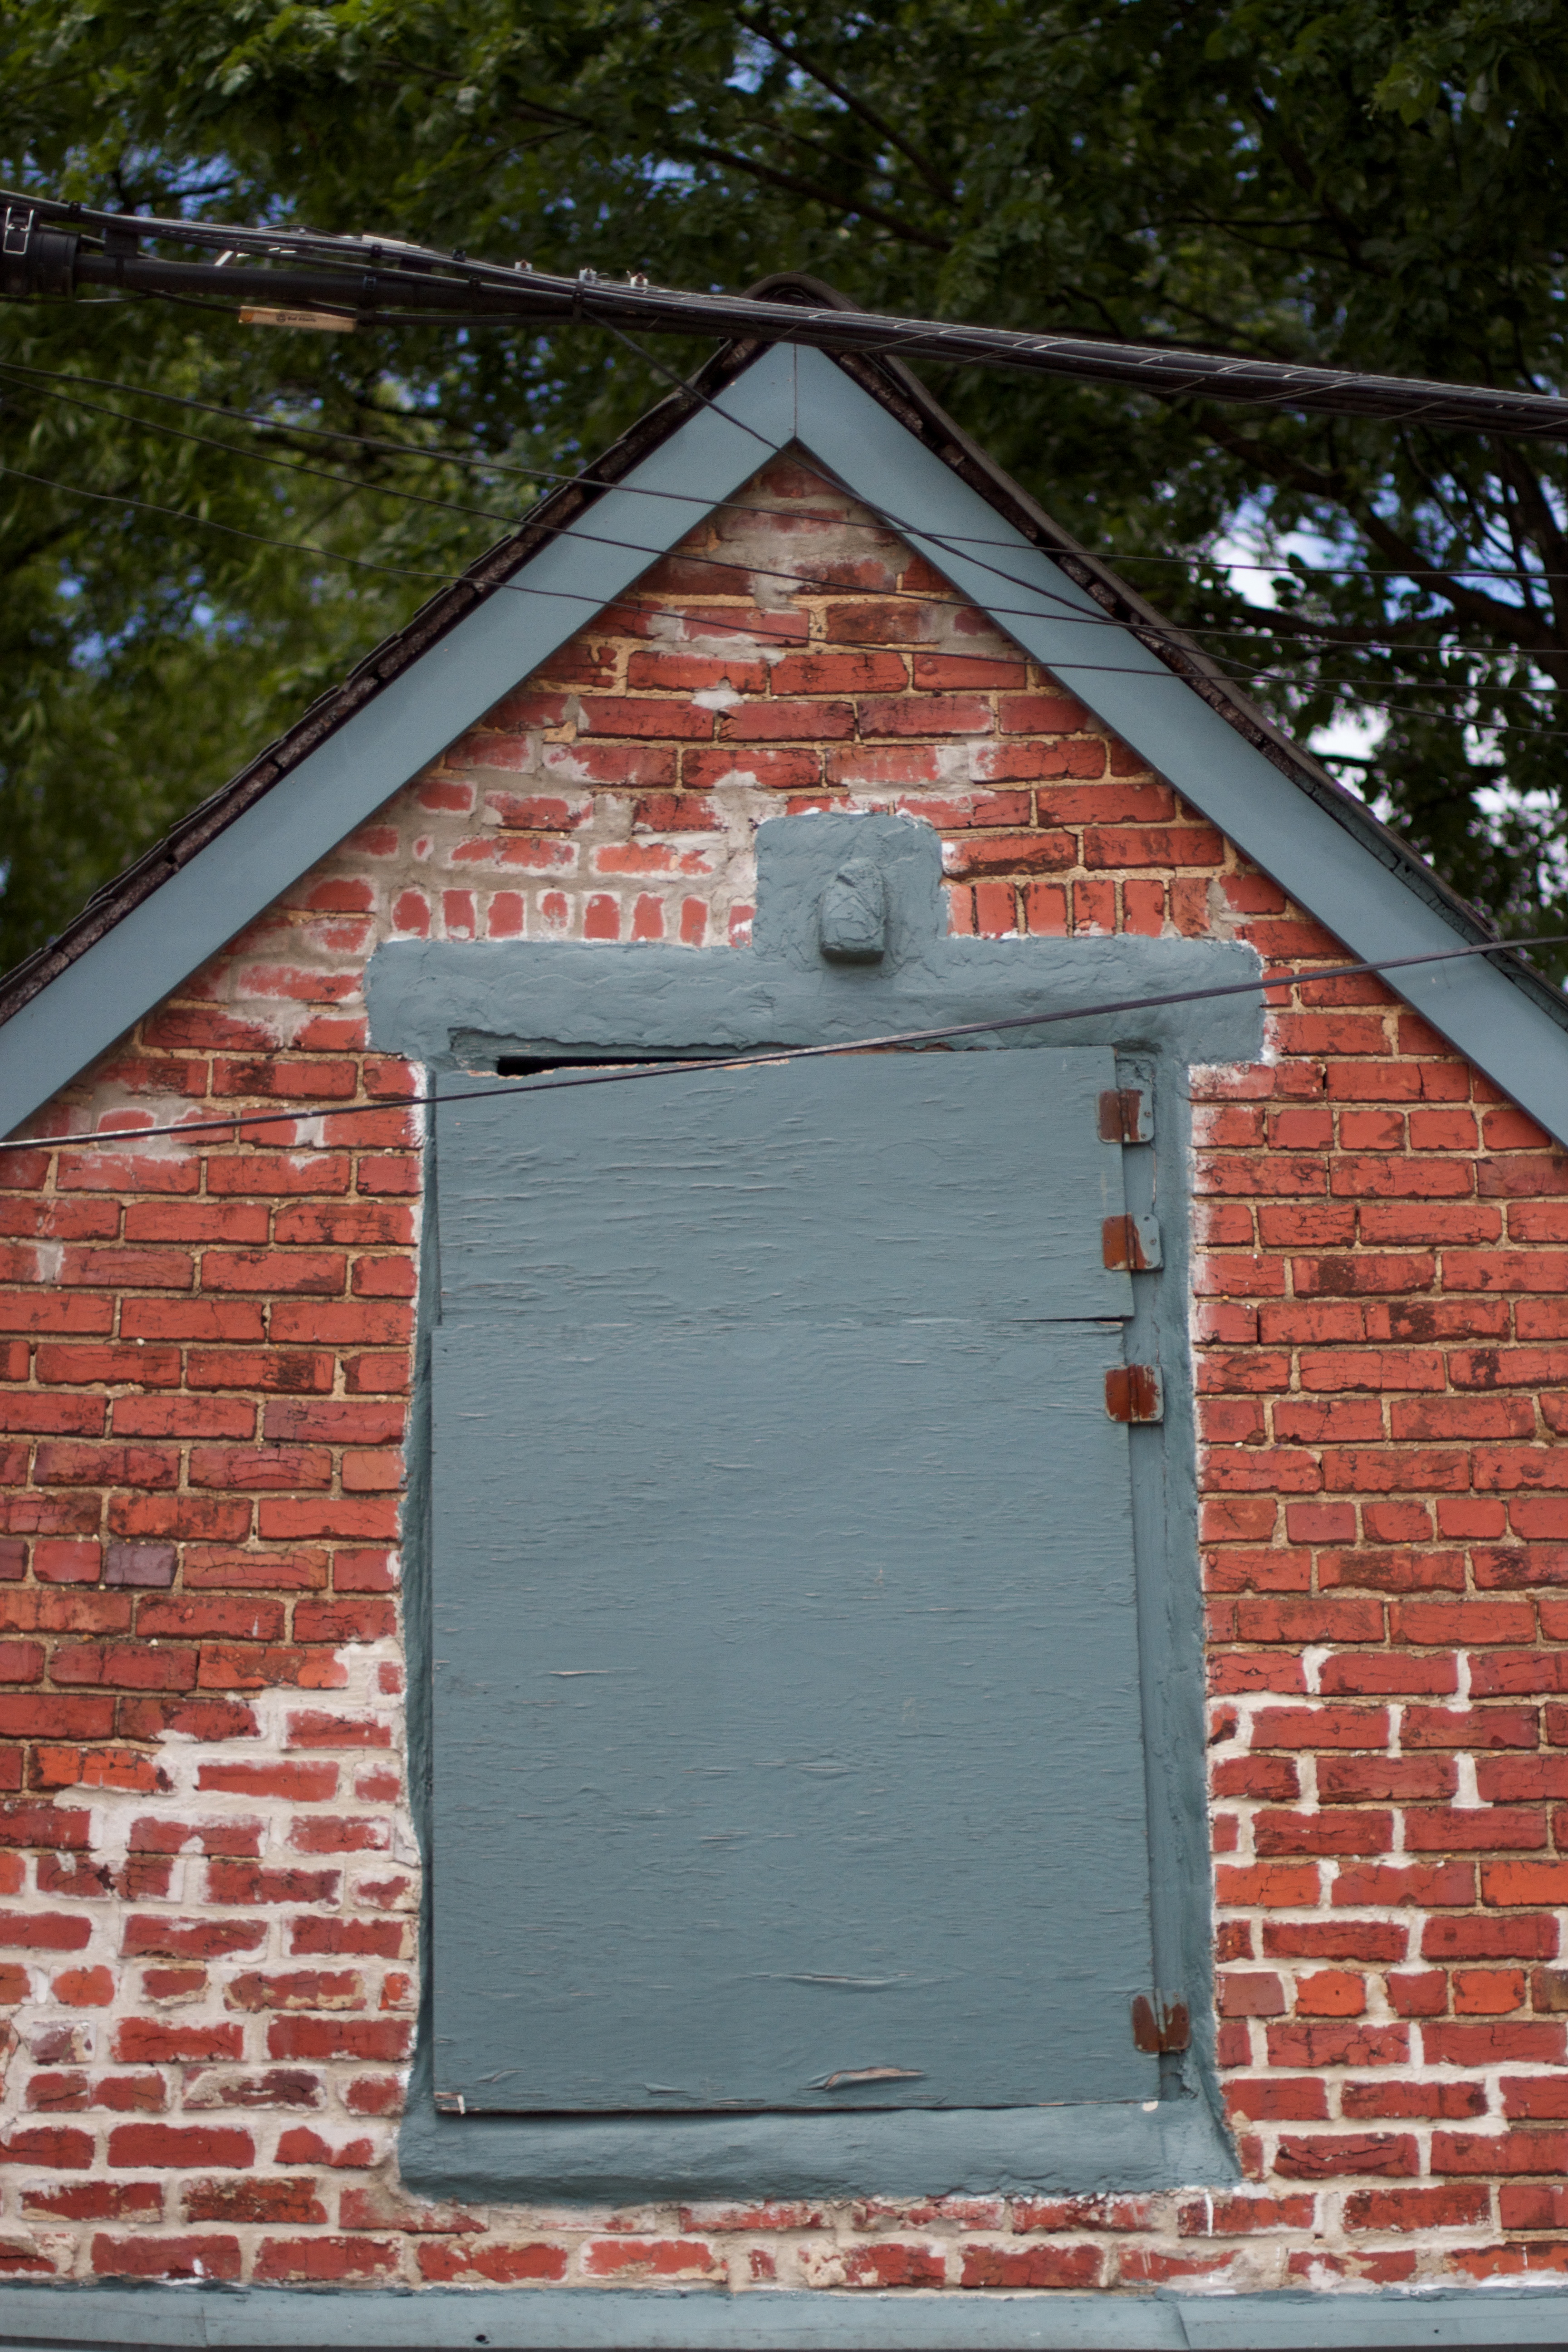
house, building, red, cottage, facade, chapel, brick